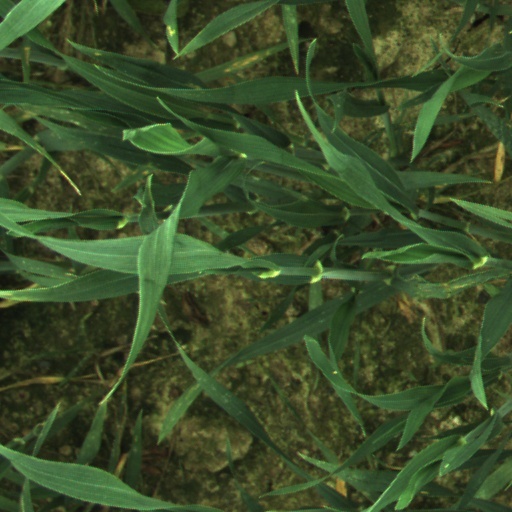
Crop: wheat